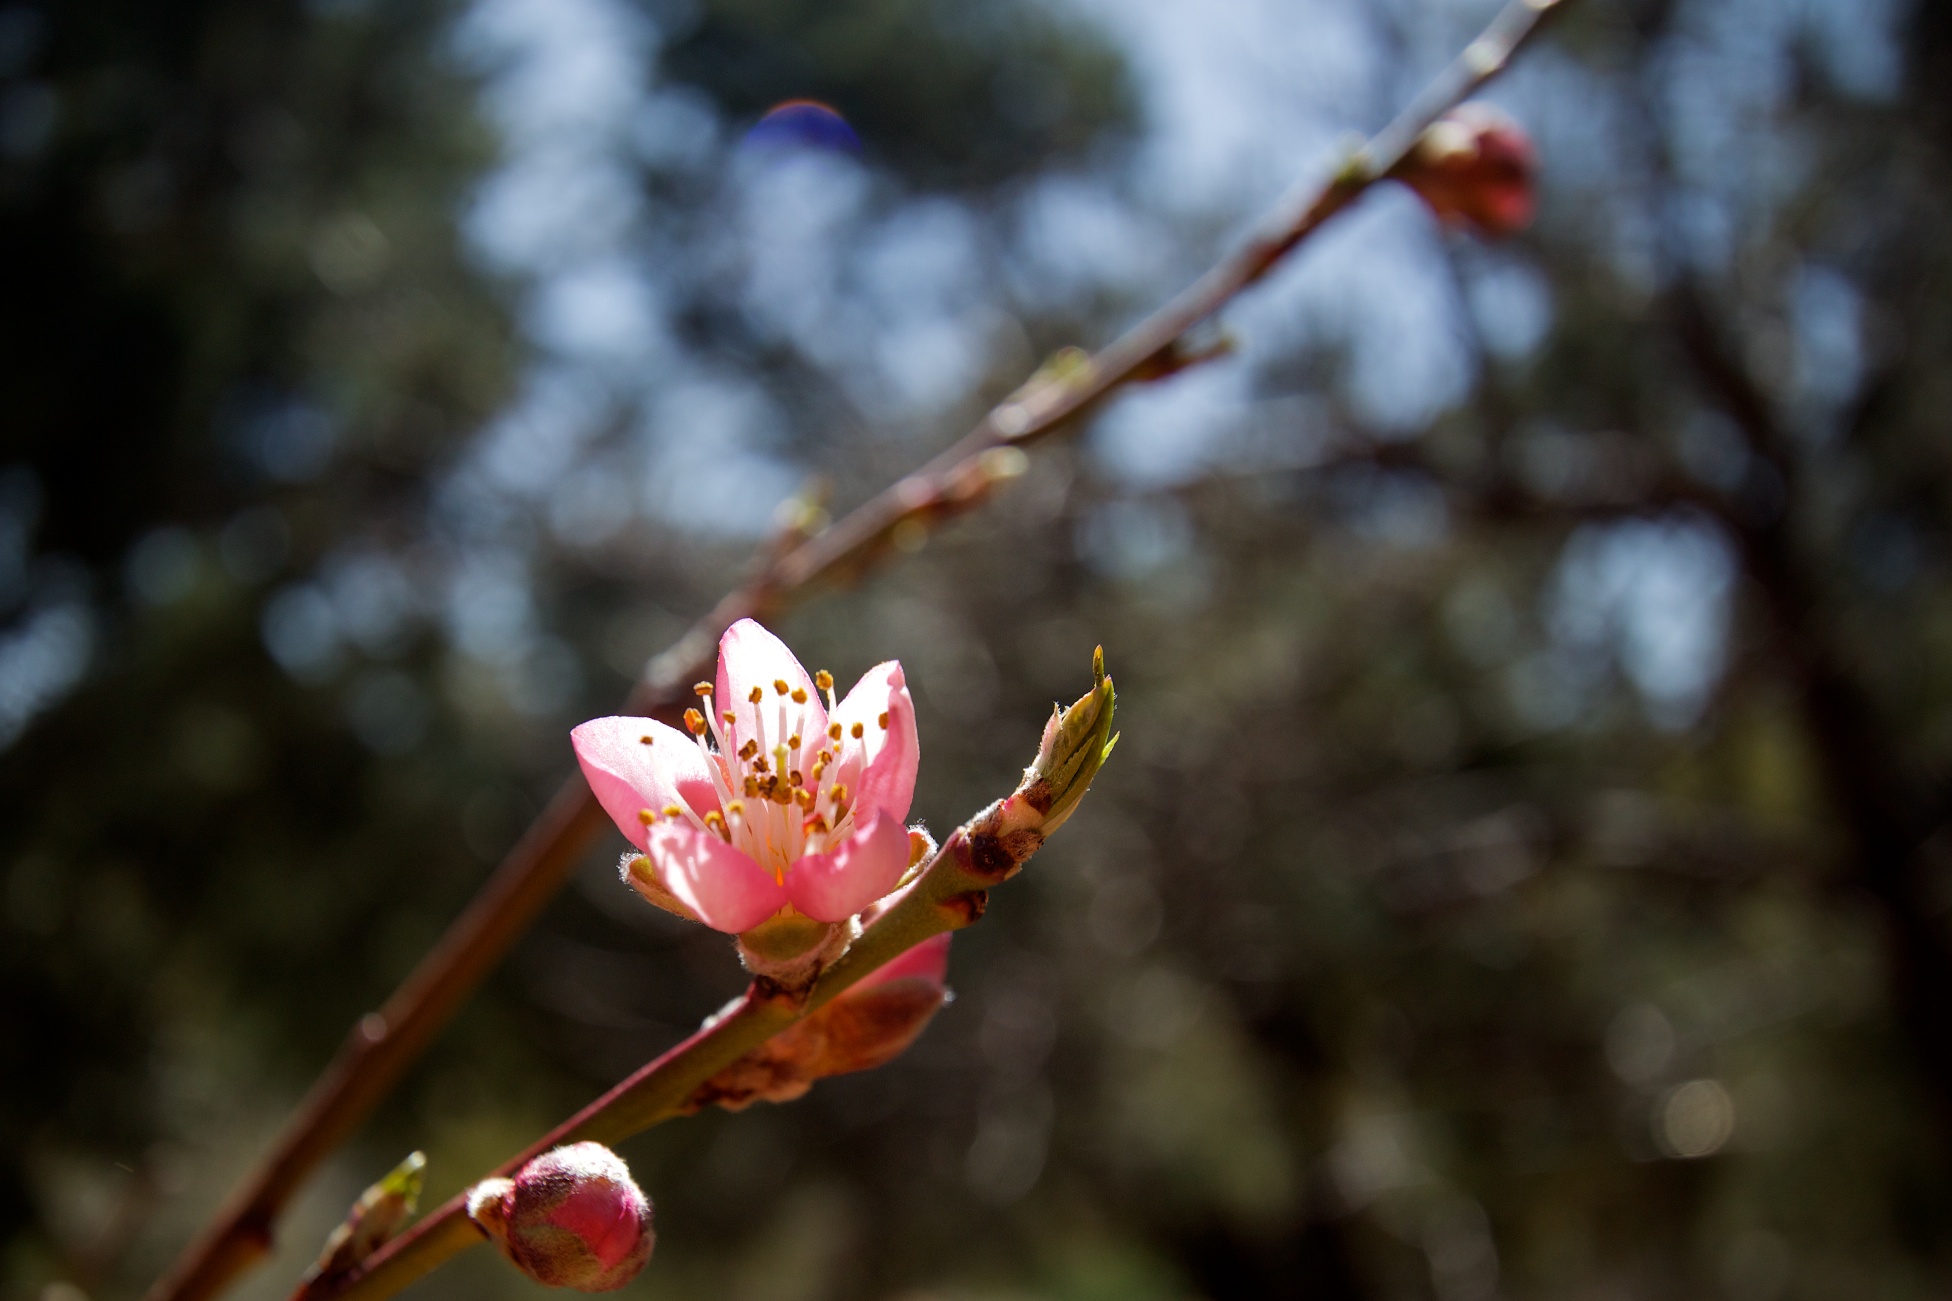
tree, nature, branch, blossom, plant, leaf, flower, spring, produce, autumn, botany, flora, season, close up, shrub, bud, macro photography, flowering plant, woody plant, land plant